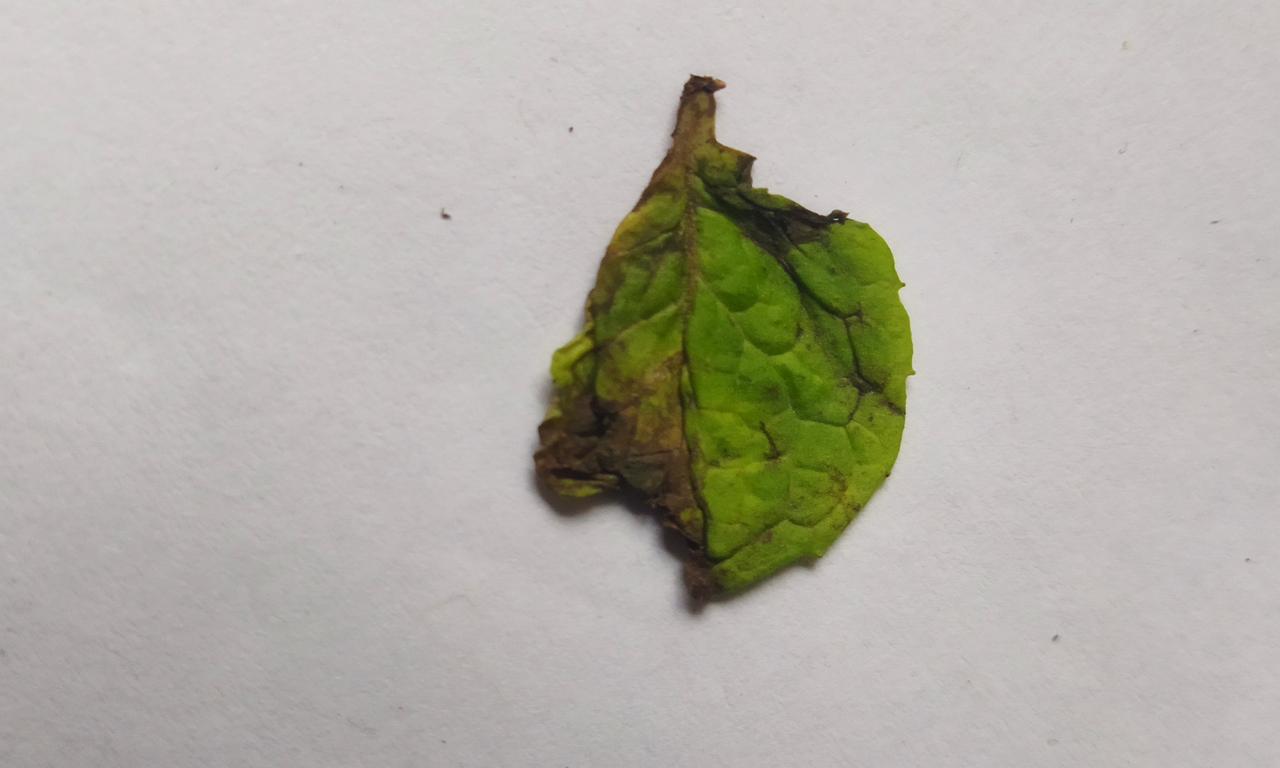
Label: Spoiled